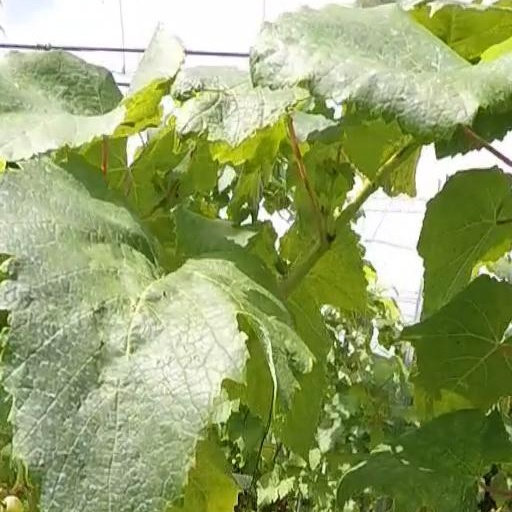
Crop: grape